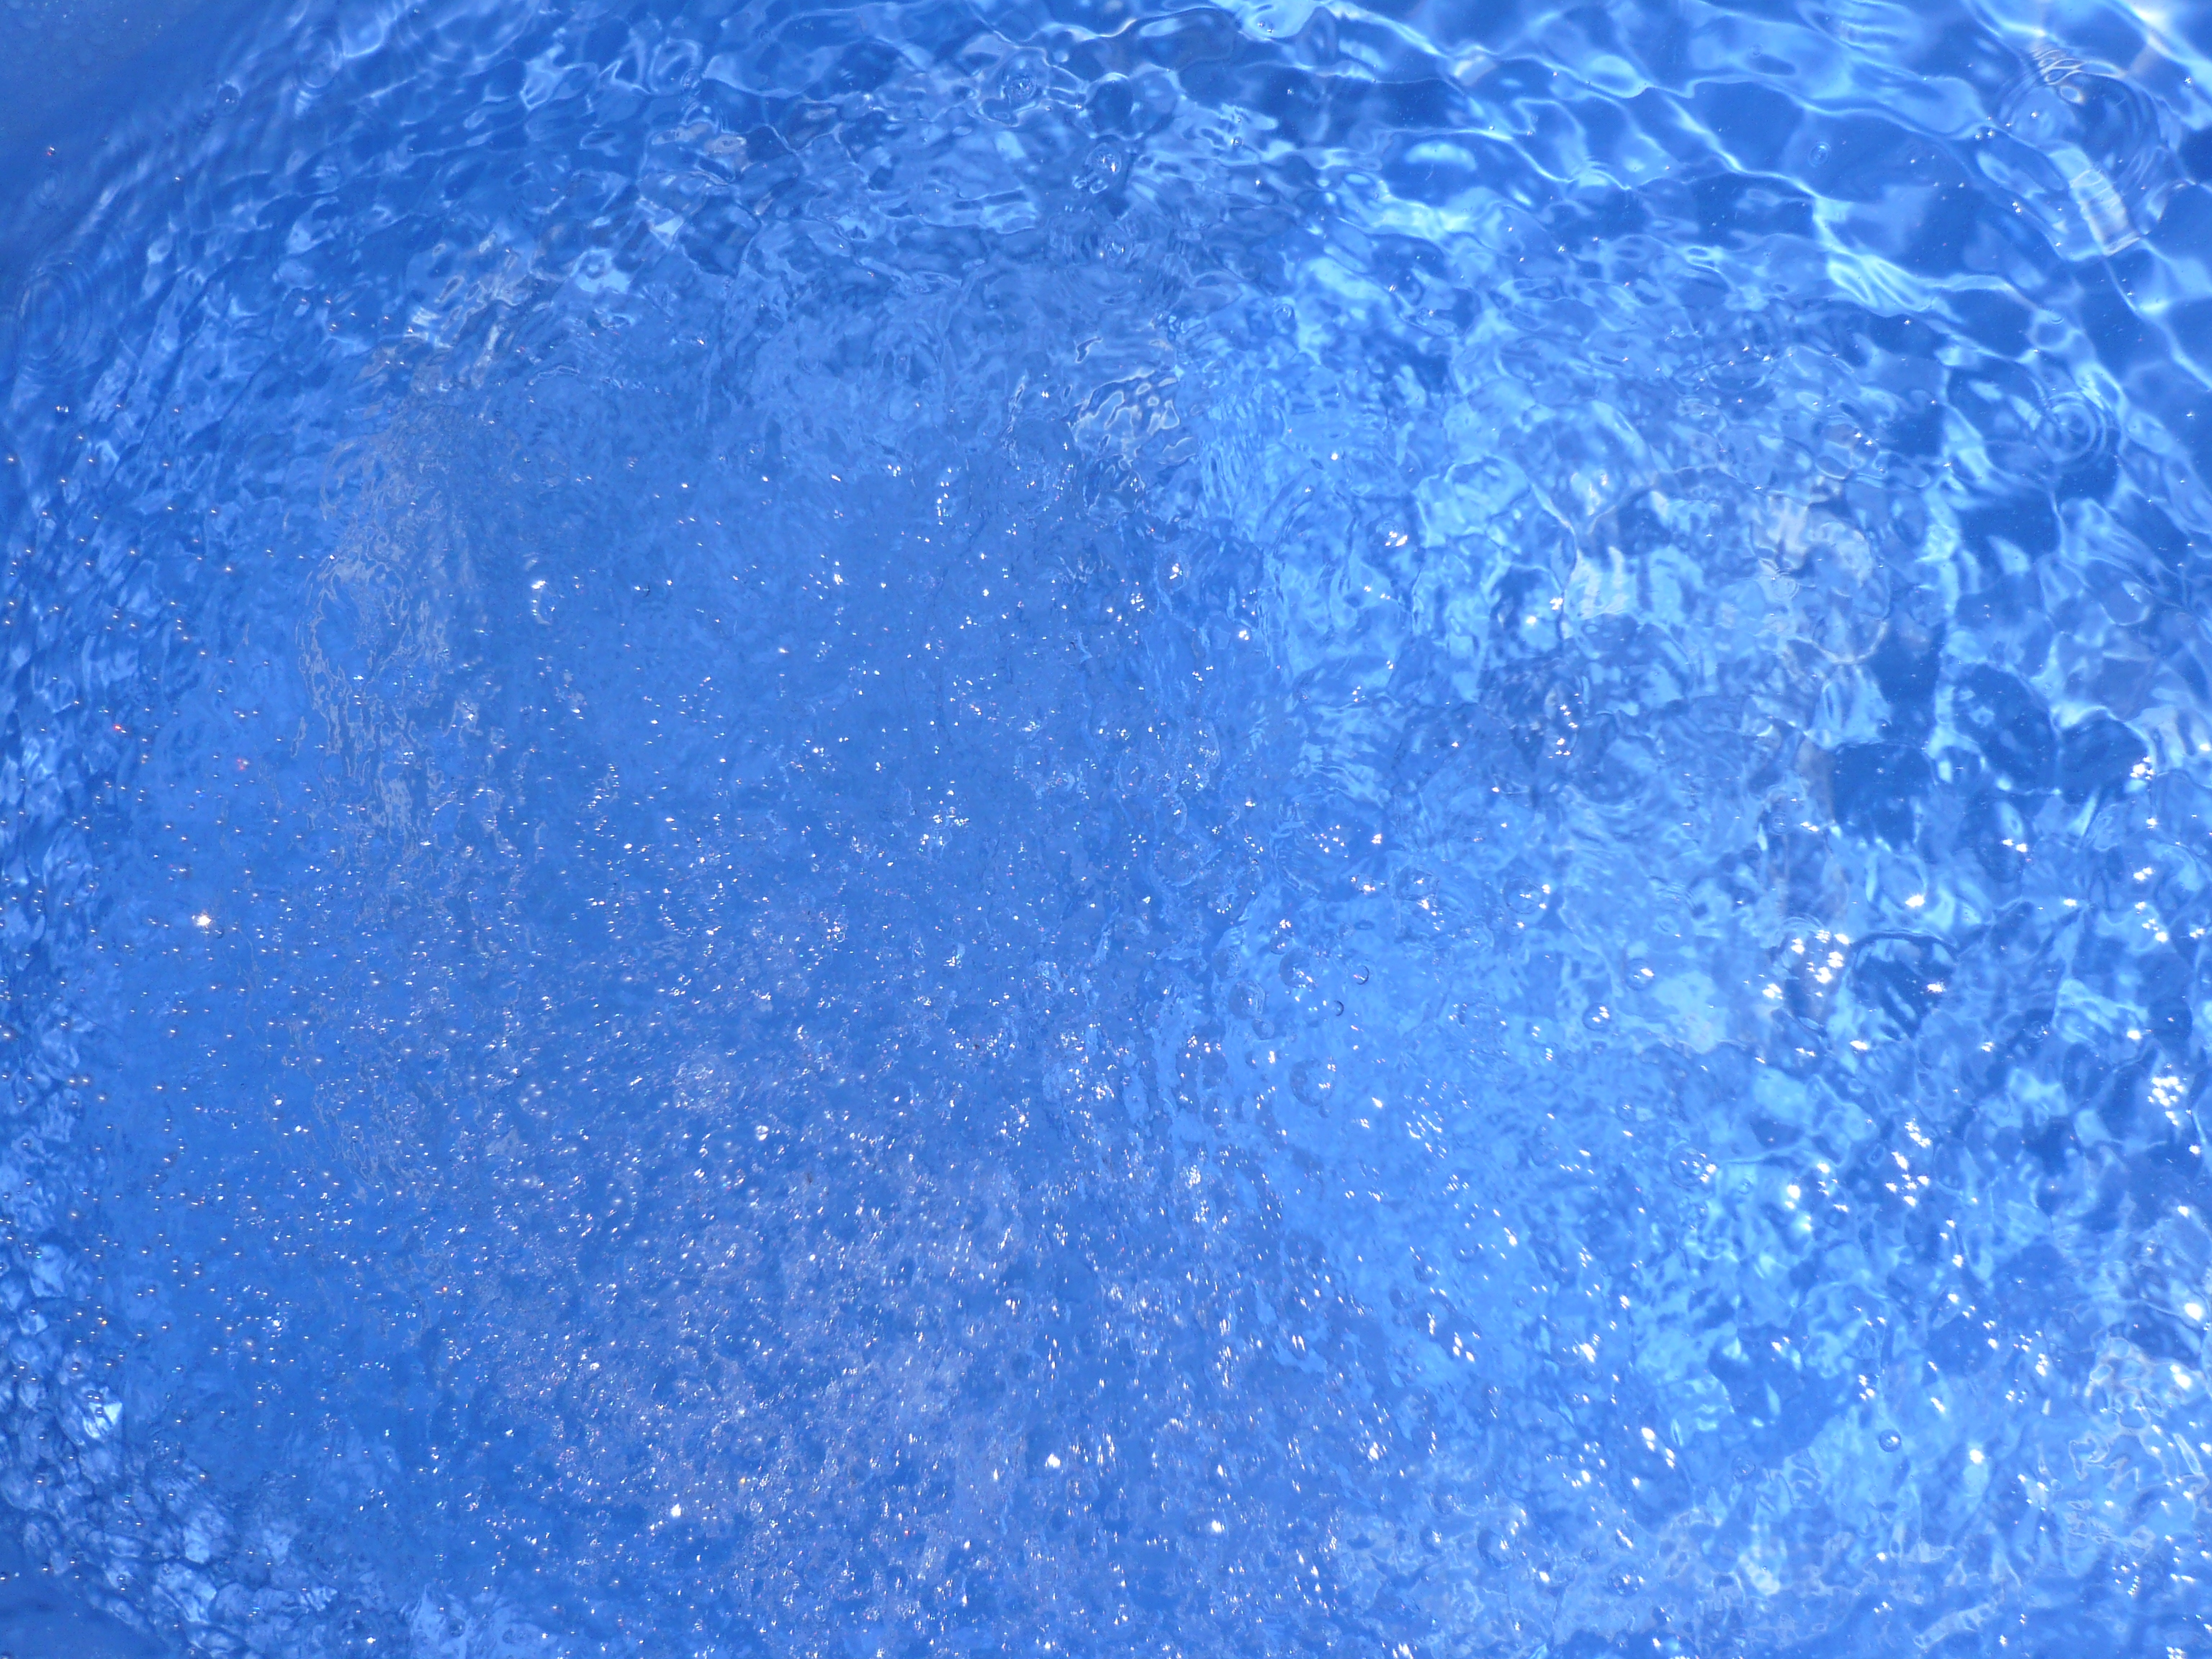
blue, water, cobalt blue, azure, aqua, sky, electric blue